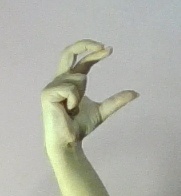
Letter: thal